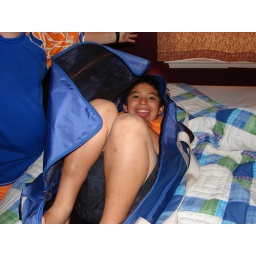
Another boy in a bag